Michelle Kwan

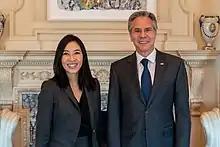
Kwan with US Secretary of State Antony Blinken in 2022

Kwan looked at the 2005 Worlds as a learning experience in the ISU Judging System. She continued to train and stated that she would attempt to qualify for the 2006 Olympic Games in Turin, Italy. However, following a hip injury, she was forced to withdraw from her three planned competitions in the fall of 2005. Kwan skated her new short program ("Totentanz") at a made-for-TV event in December 2005, but her performance was well below her usual standard. On January 4, 2006, Kwan withdrew from the U.S. Figure Skating Championships with an abdominal injury incurred in December 2005. One week later, she filed a petition with the USFSA for a medical waiver to be placed on the 2006 Olympic figure skating team. On January 14, 2006, after the United States ladies' figure skating event, the USFSA's International Committee met and in a 20 to 3 vote approved Kwan's petition under the stipulation that she show her physical and competitive readiness to a five-member monitoring panel by January 27.